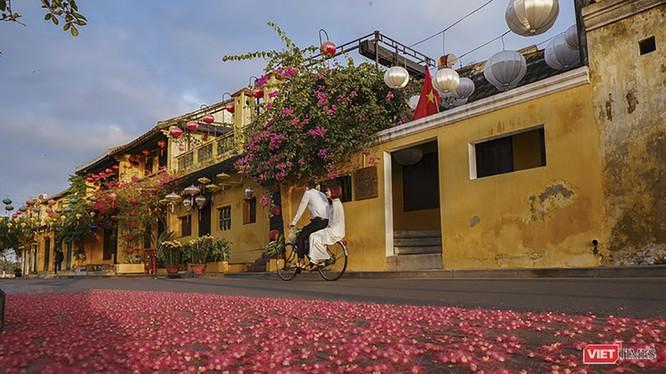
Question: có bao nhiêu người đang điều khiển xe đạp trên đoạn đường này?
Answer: một